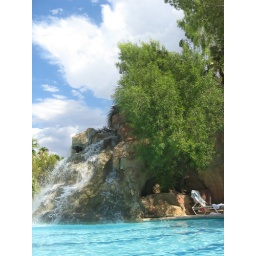
Pool at the Casa Blanca. Judi has her lounge chair in her favorite spot before they had her move it!